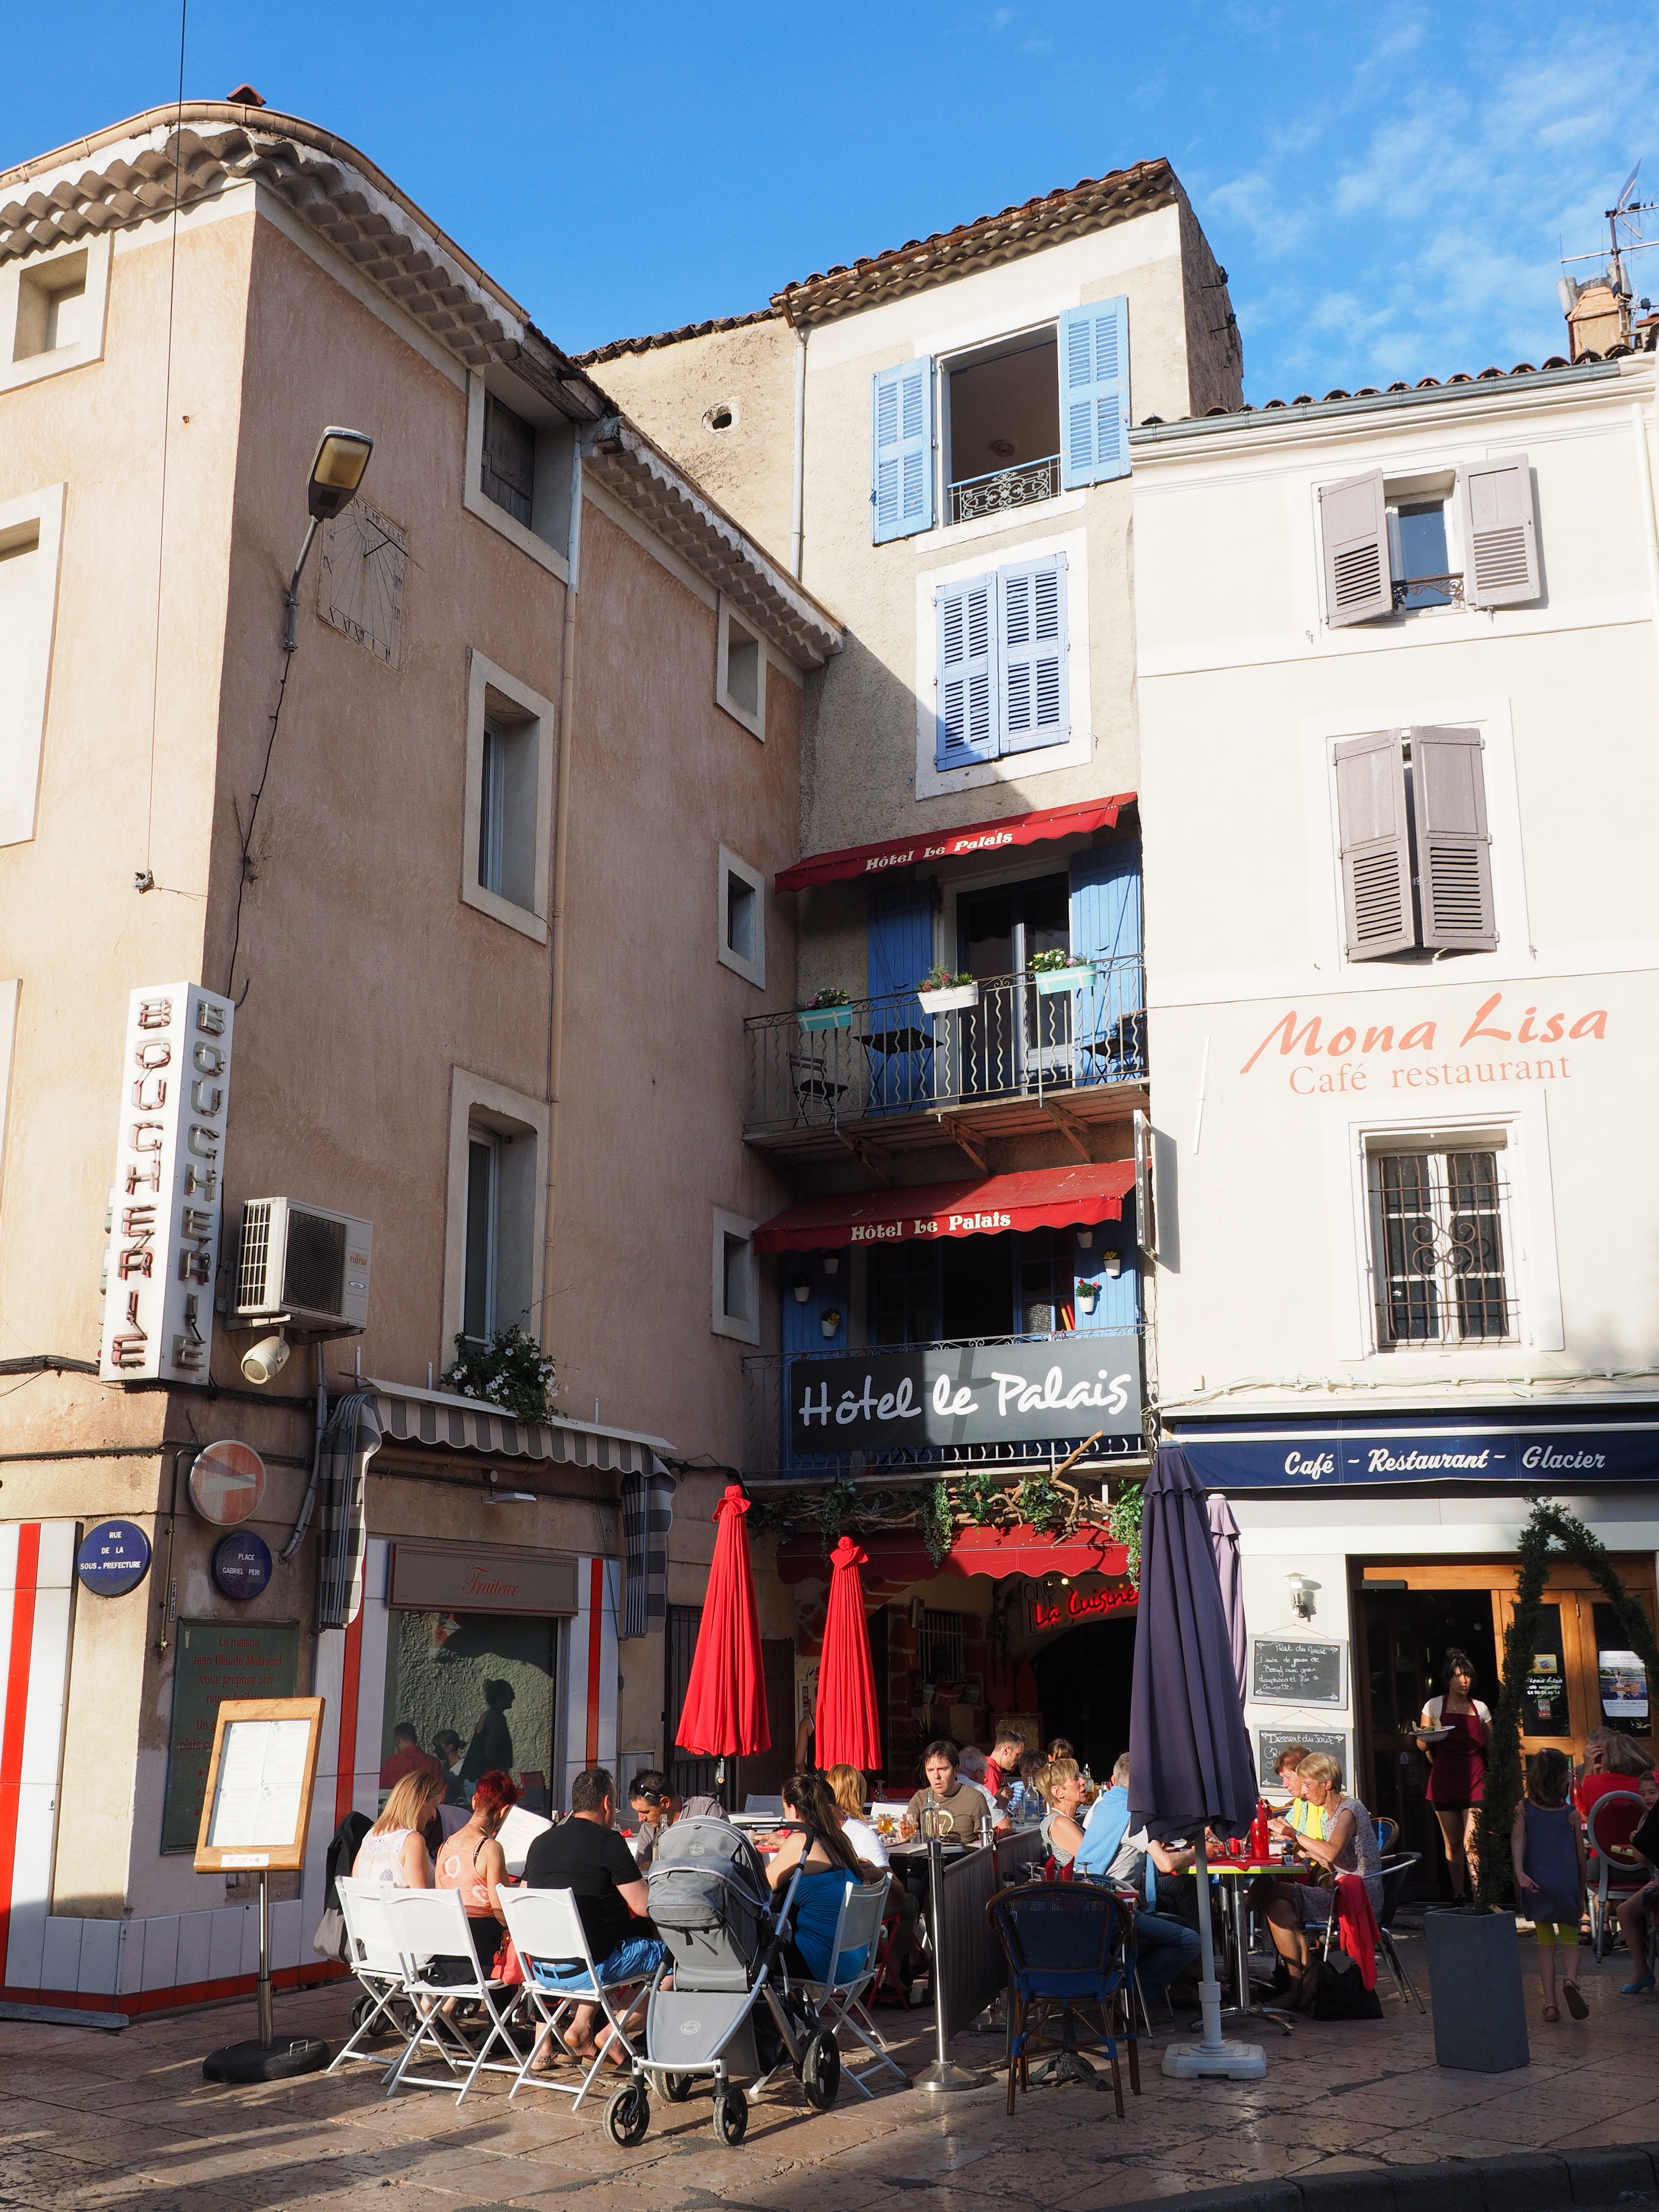
cafe, architecture, road, street, town, city, downtown, france, facade, tourism, eat, hotel, enjoy, neighbourhood, street life, apt, summer day, urban area, hotel le palais, human settlement